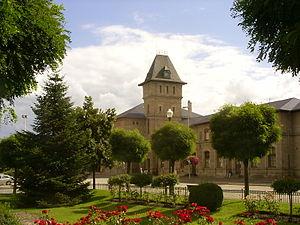
Sarreguemines est une commune française située dans le département de la Moselle, en région administrative Grand Est.
La gare de Sarreguemines est une gare ferroviaire française située sur le territoire de la commune de Sarreguemines, dans le département de la Moselle, en région Grand Est.